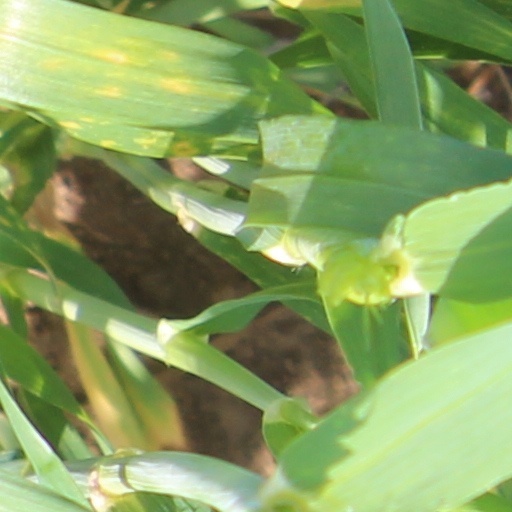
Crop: wheat